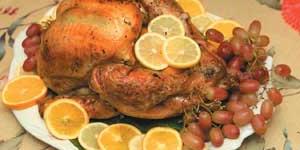
pavo relleno con mofongo